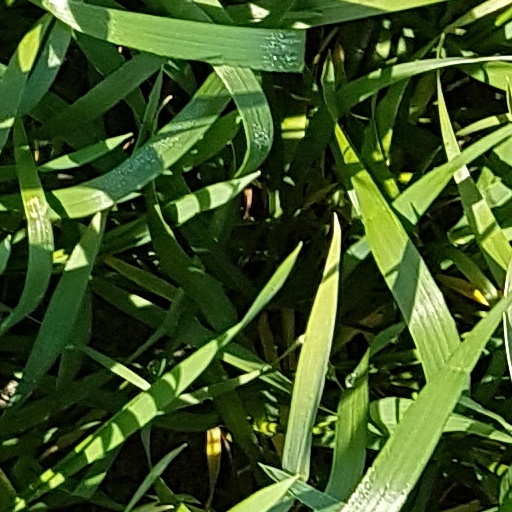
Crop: wheat